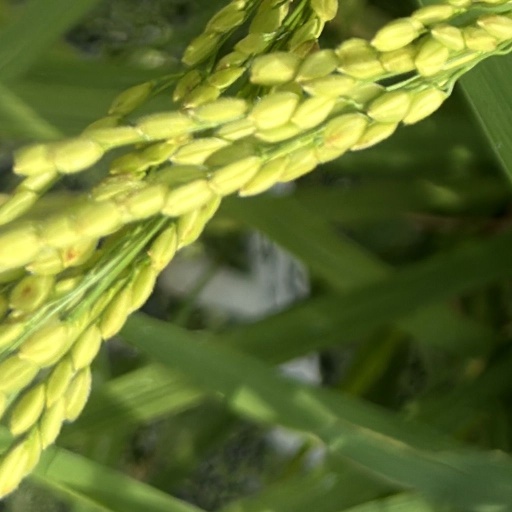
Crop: rice